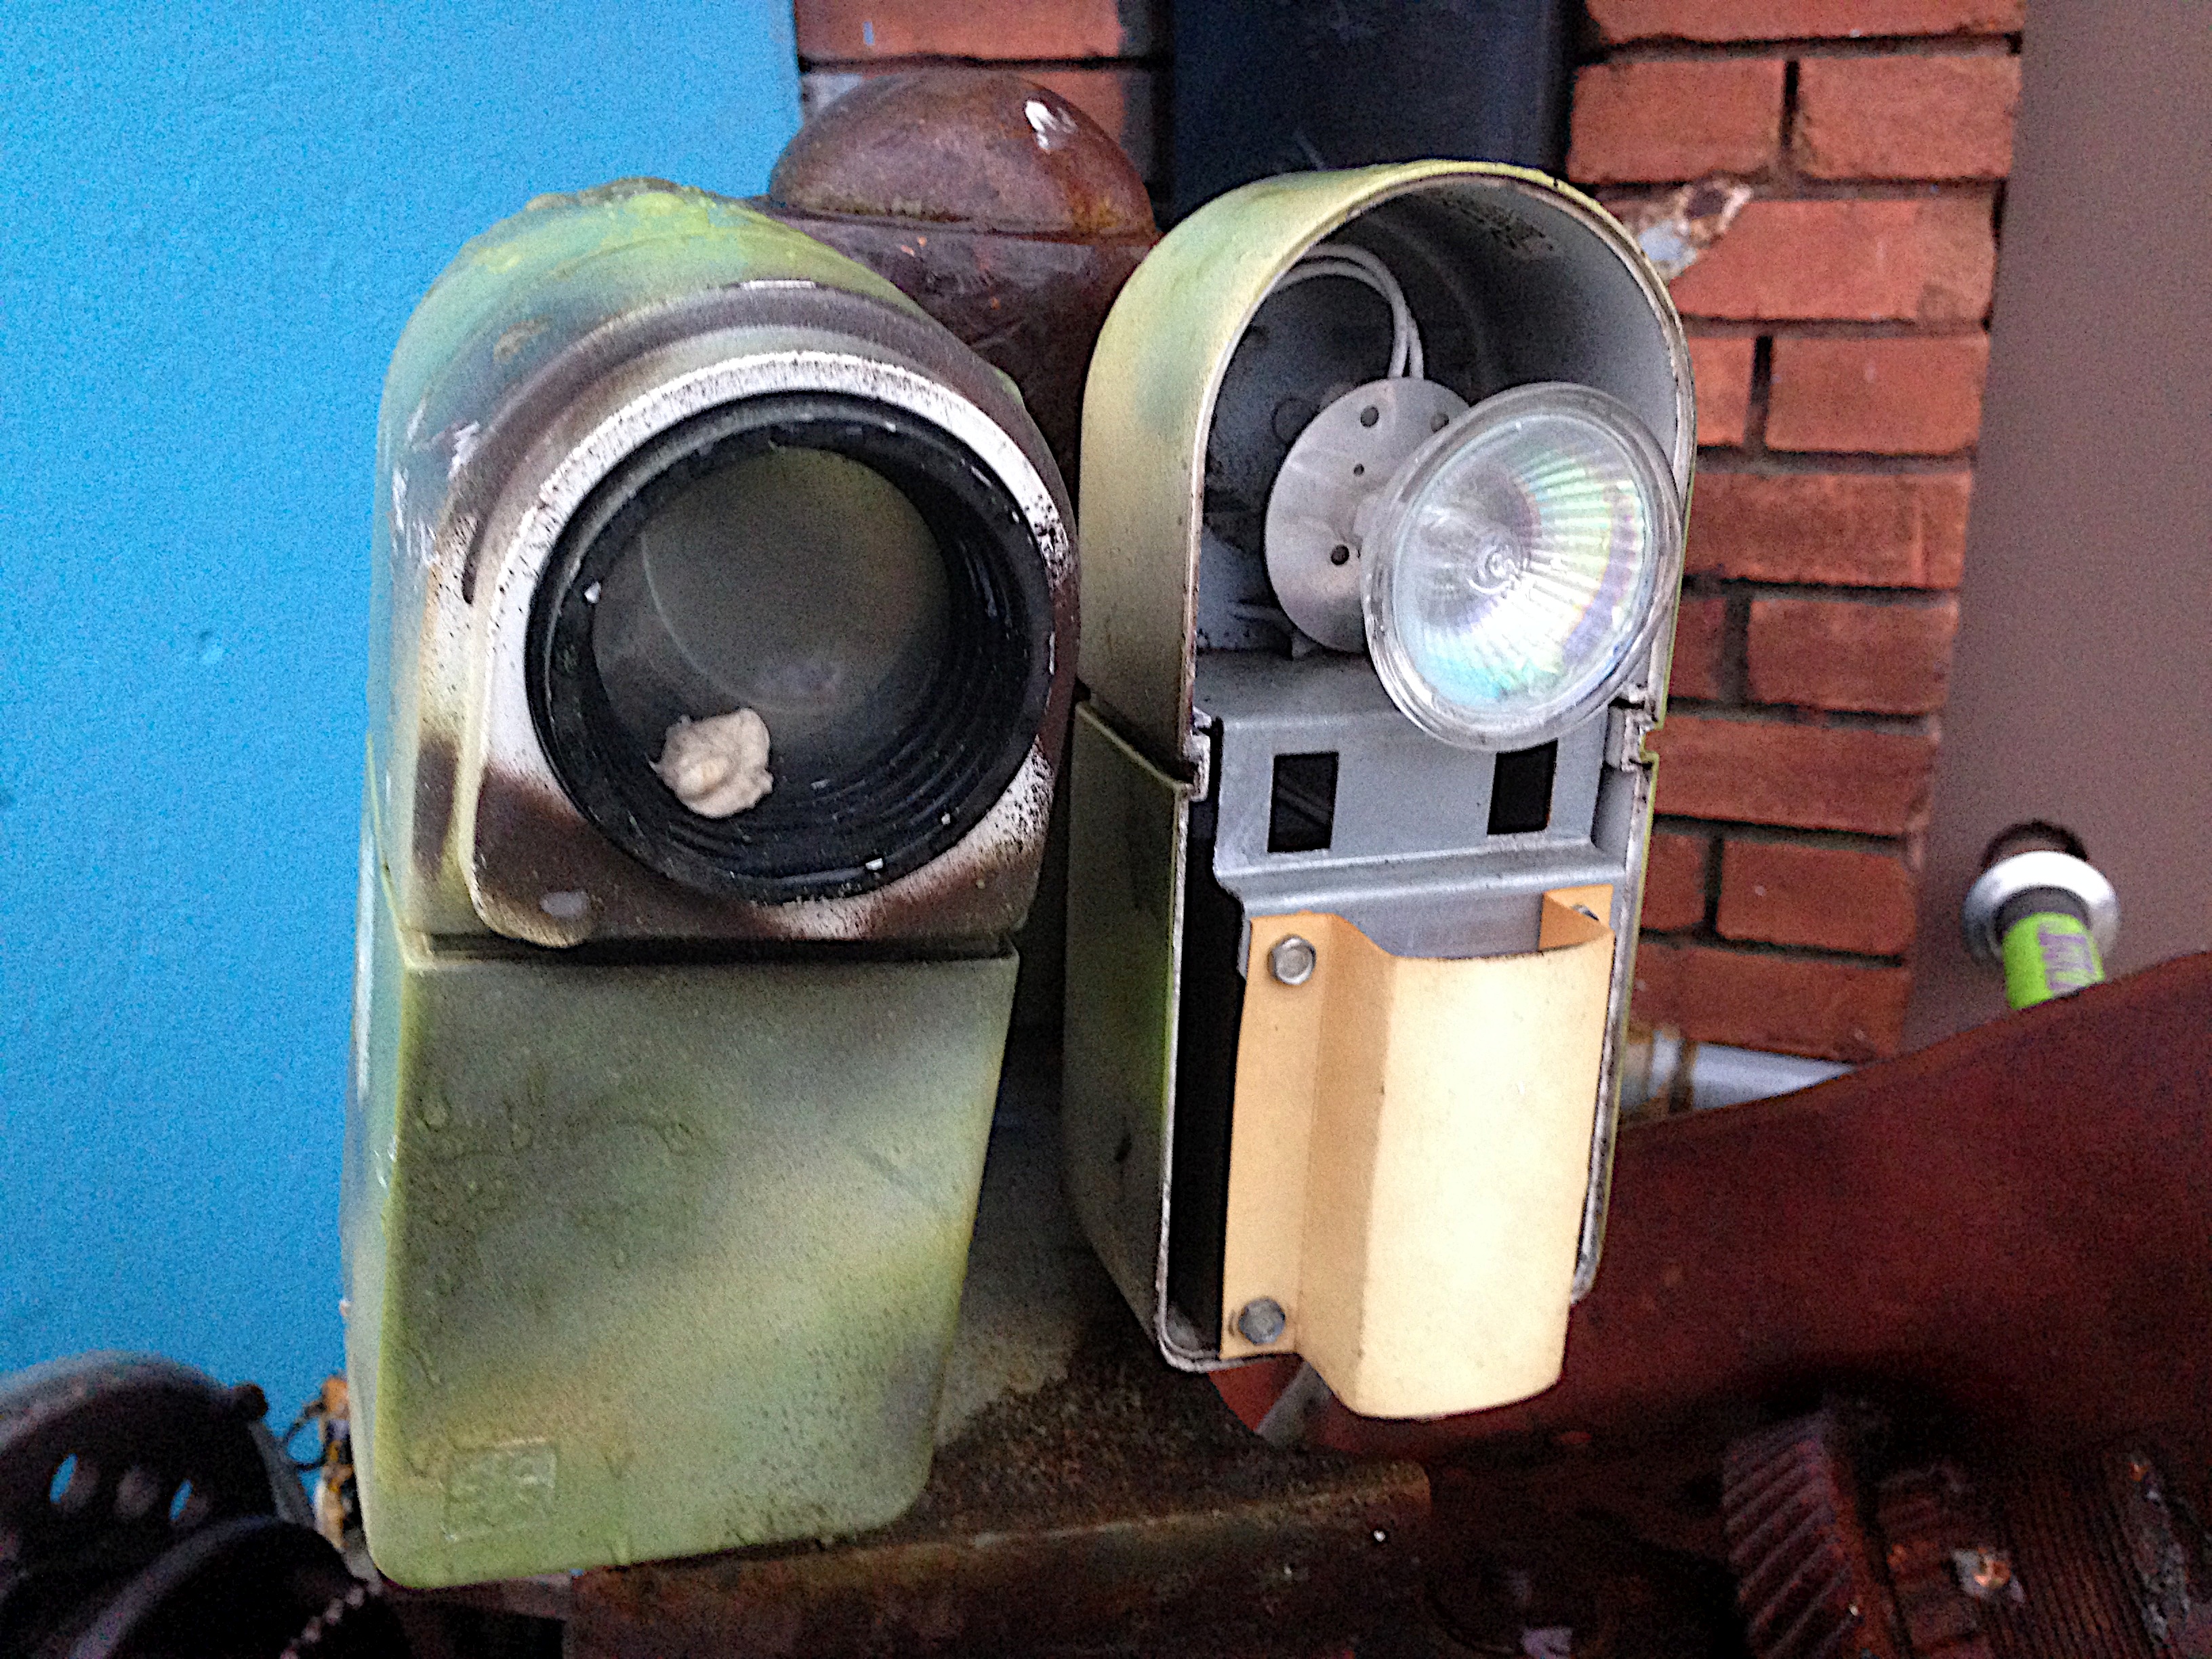
light, machine, lighting